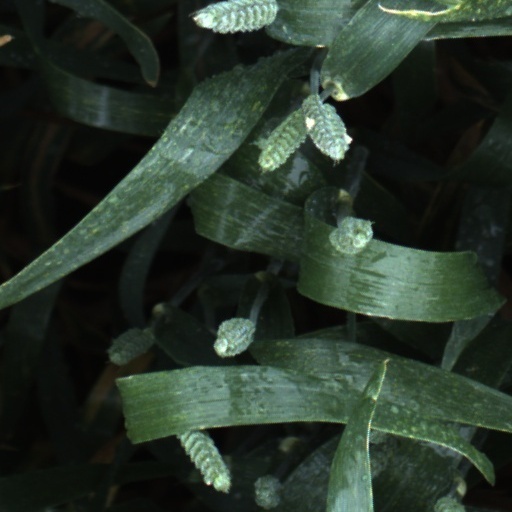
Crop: wheat